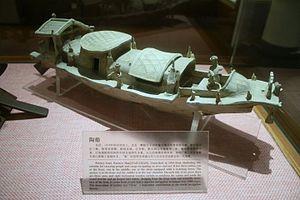
La période dynastie Han est une période charnière dans l'histoire prémoderne des sciences et des technologies en Chine, puisqu'elle a été témoin d'avancées majeures dans ces domaines.
La dynastie Han régna sur la Chine de 206 av. J.-C. à 220 apr. J.-C. Deuxième des dynasties impériales, elle succéda à la dynastie Qin et fut suivie de la période des Trois Royaumes.